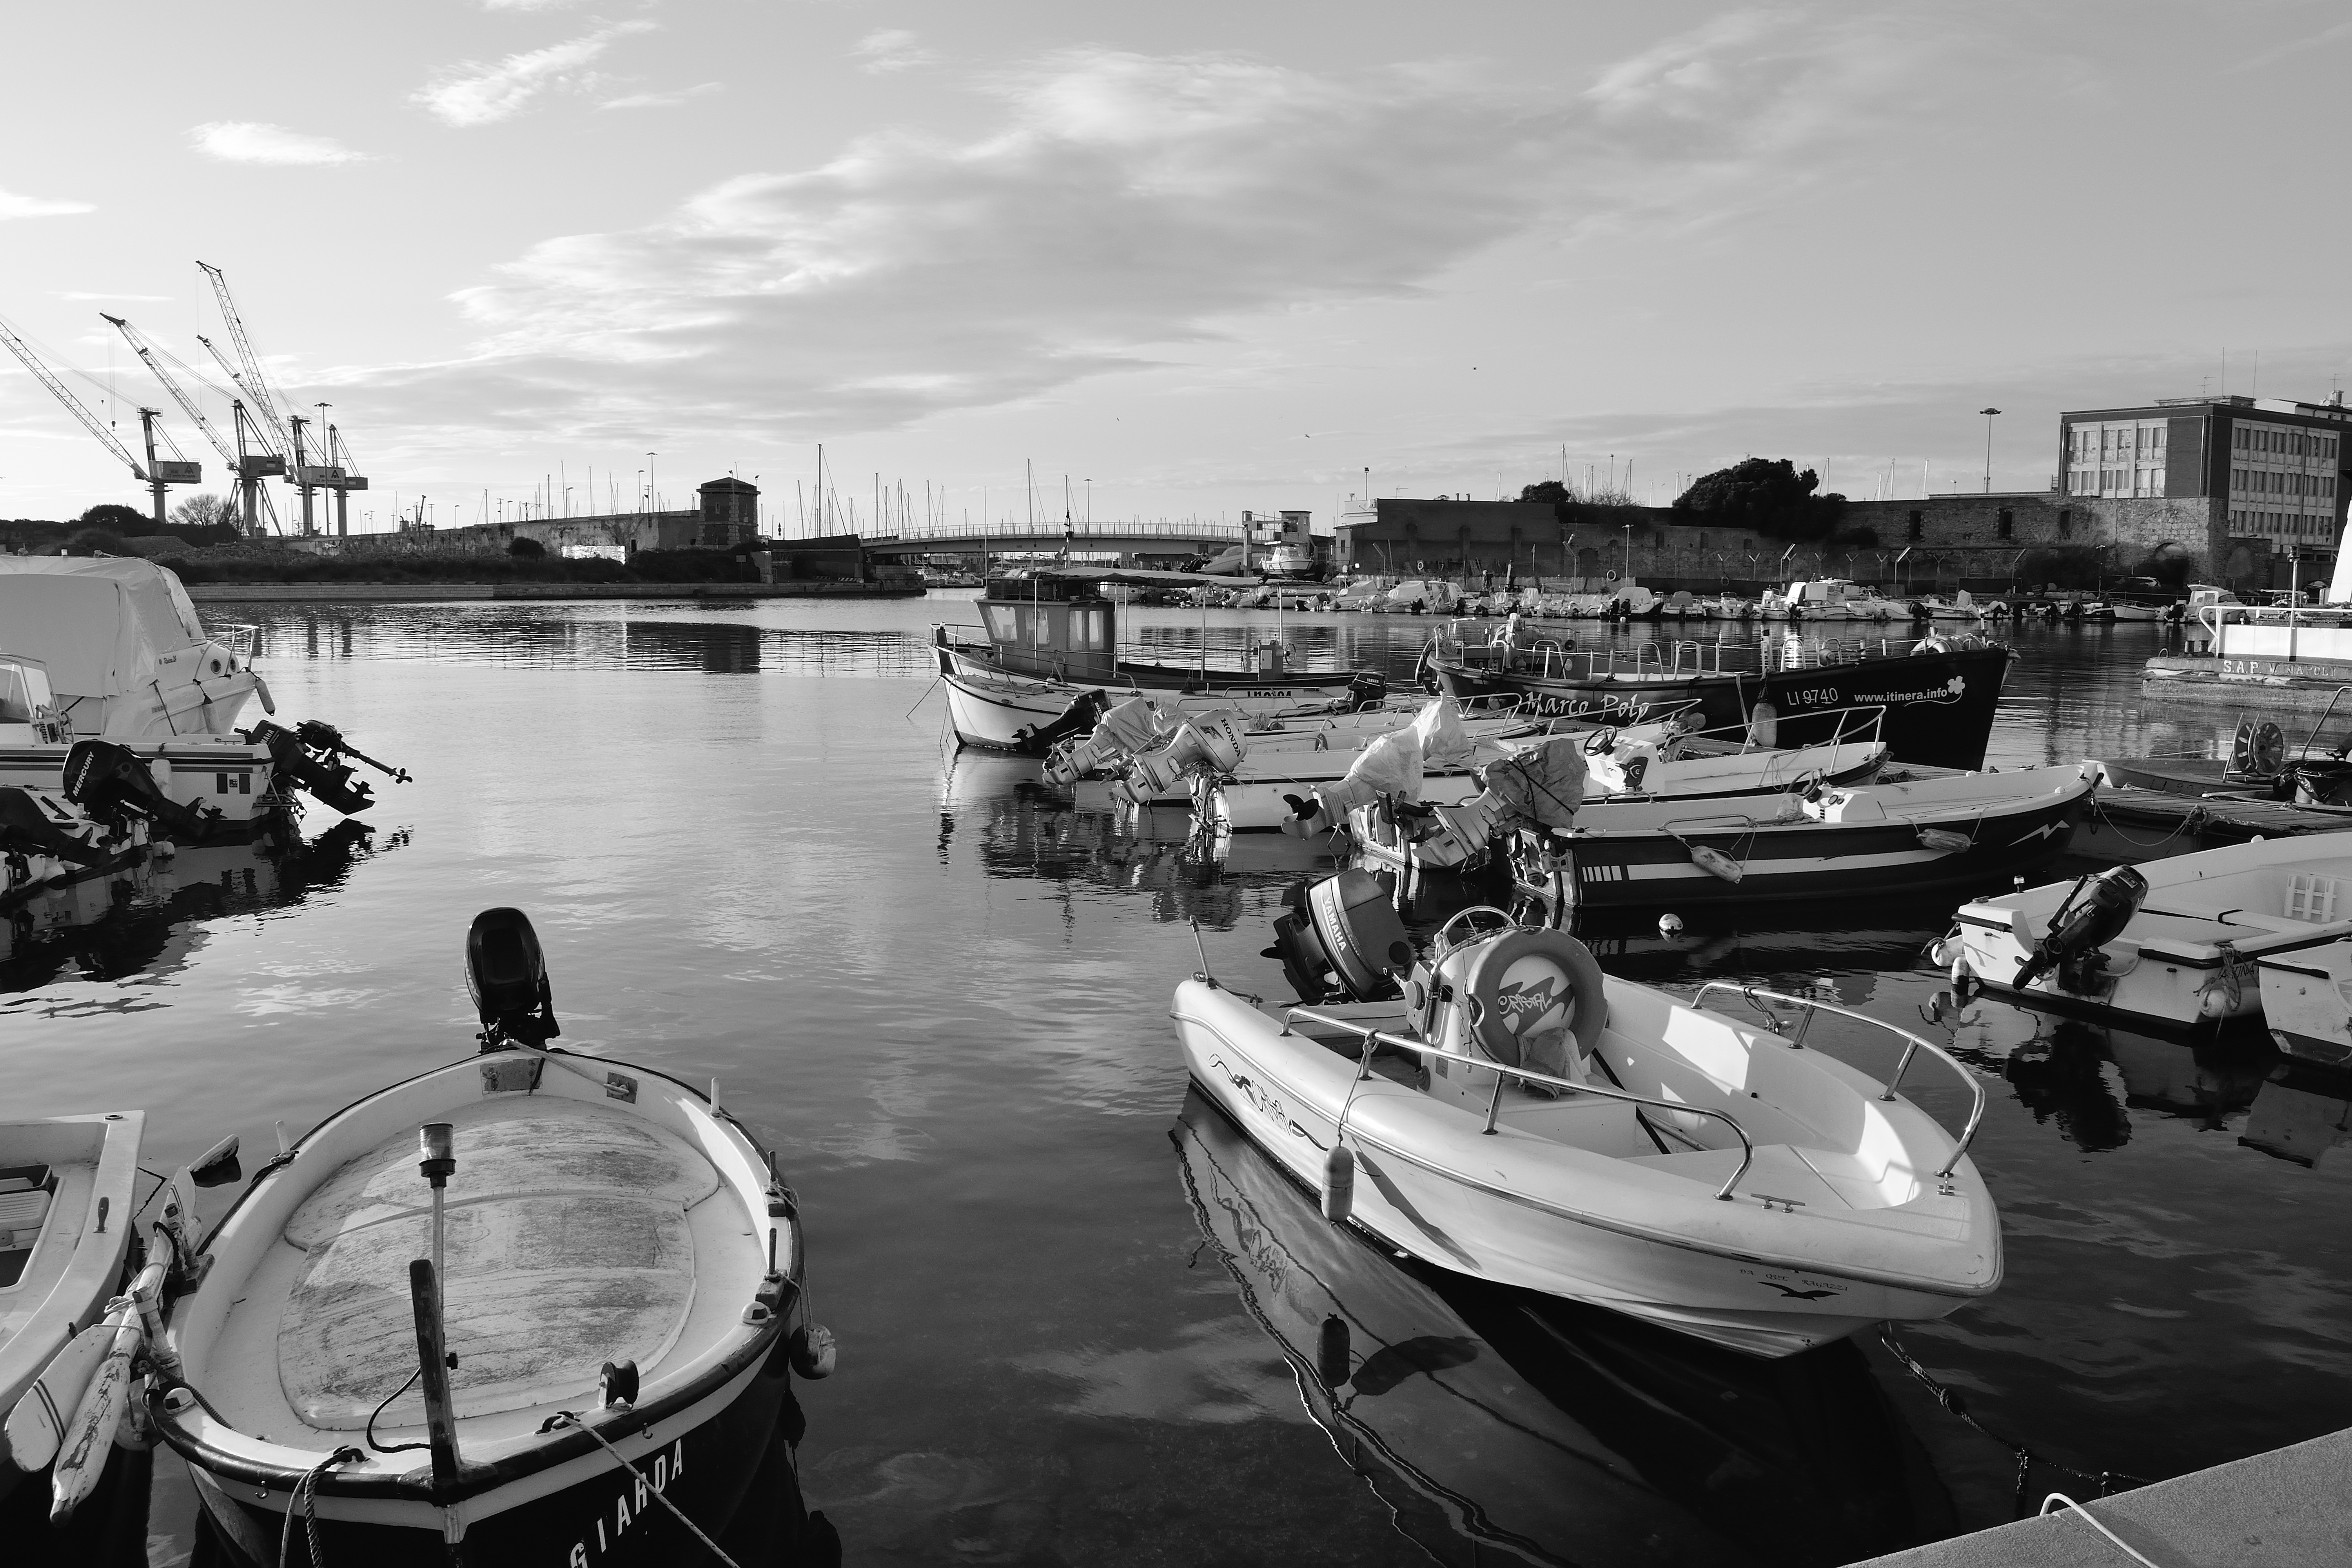
sea, water, dock, black and white, sun, sunset, boat, reflection, vehicle, italy, tuscany, harbor, marina, monochrome, waterway, boats, reflections, watercraft, porto, monochrome photography, leghorn